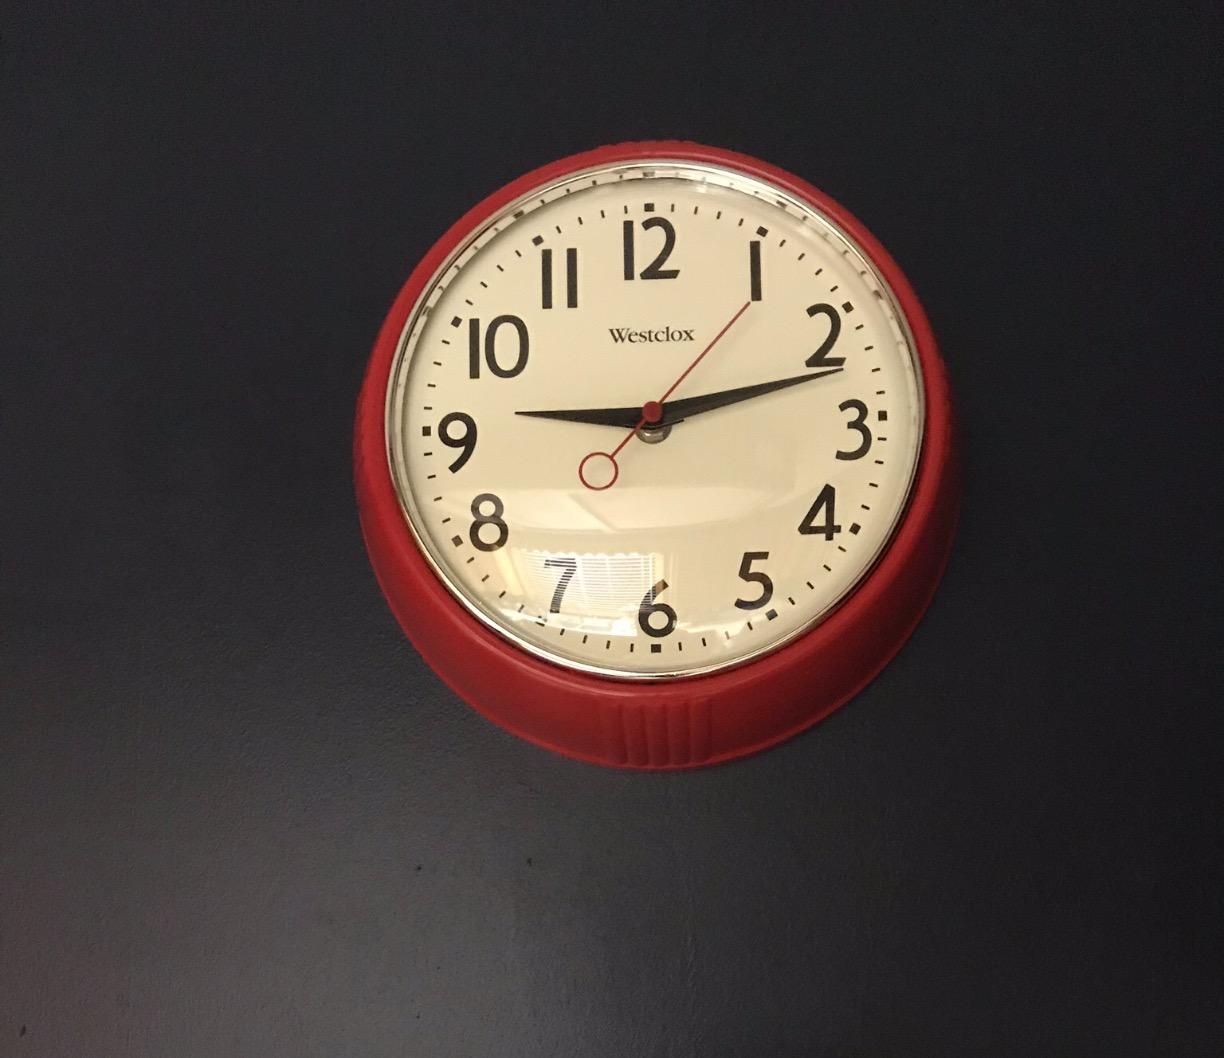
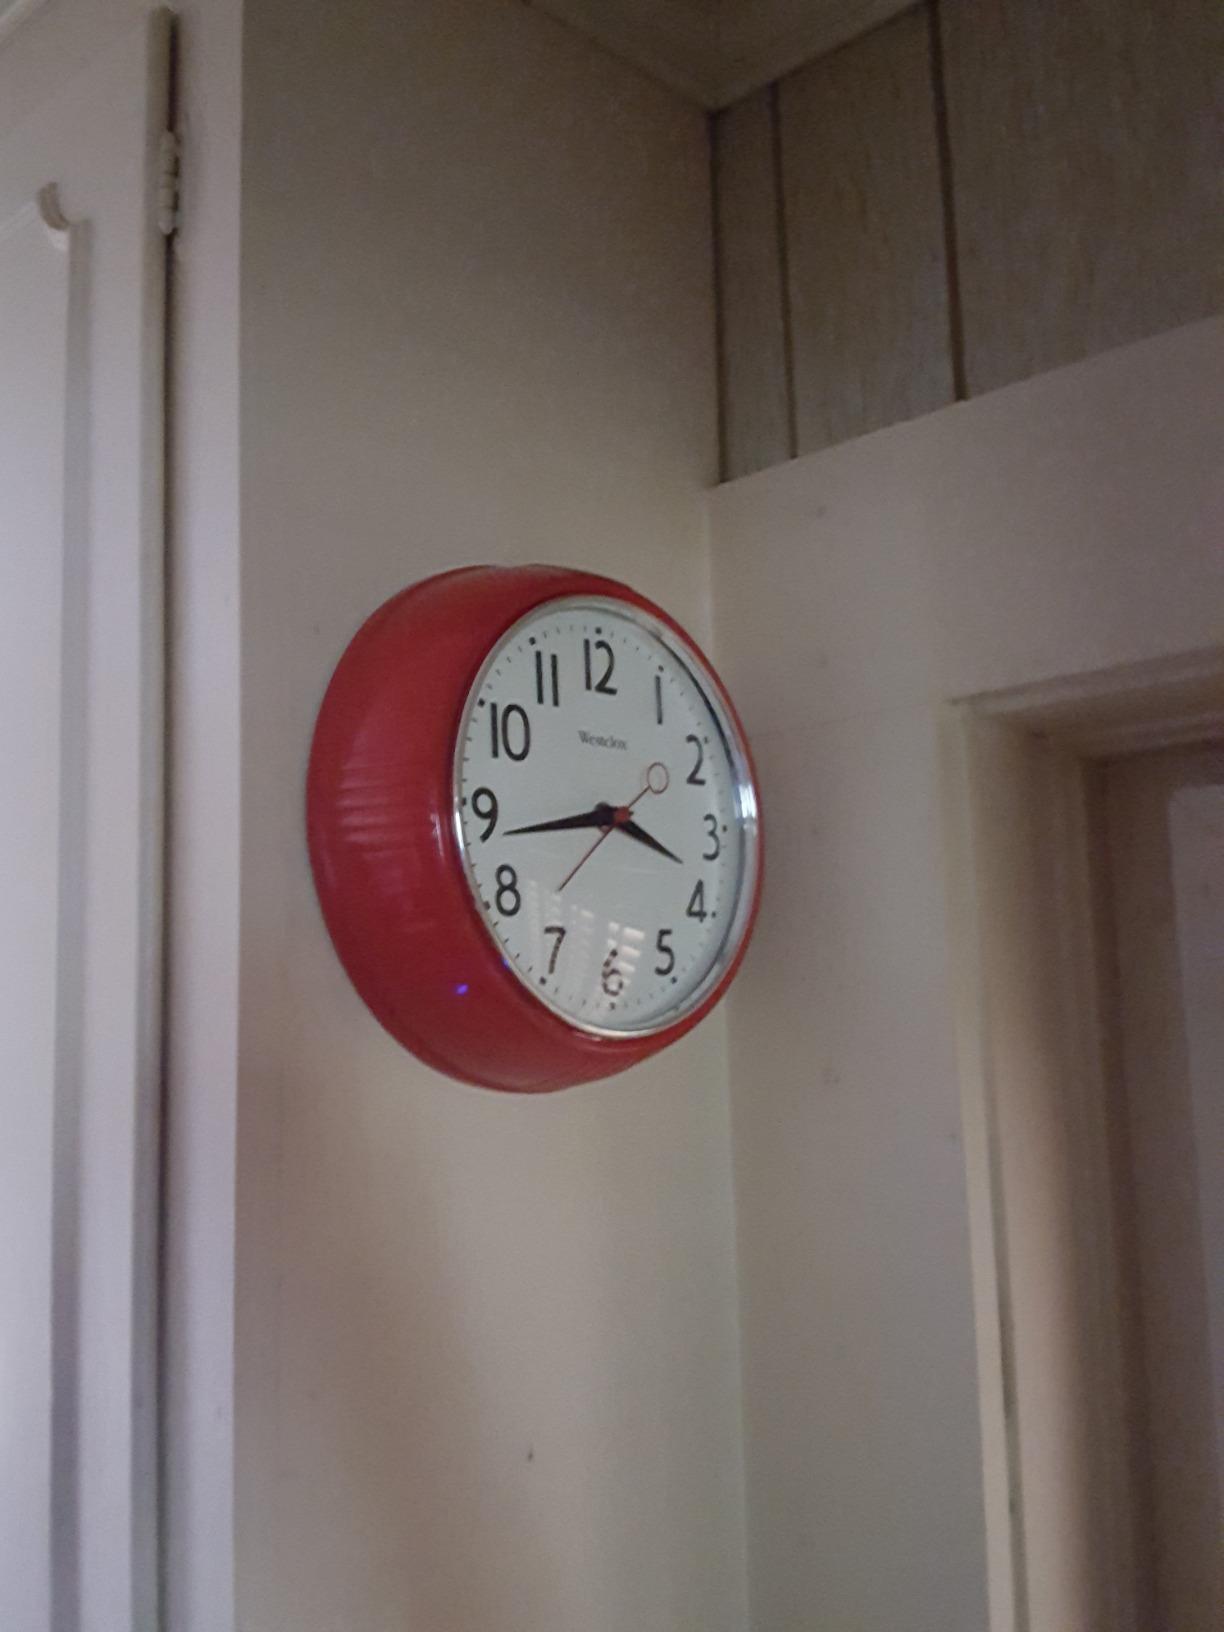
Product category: clock
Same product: yes